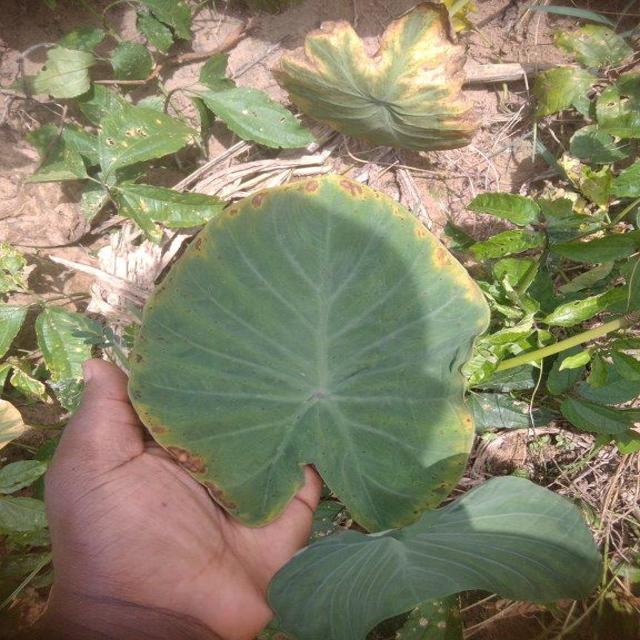
Label: Mid_Blight